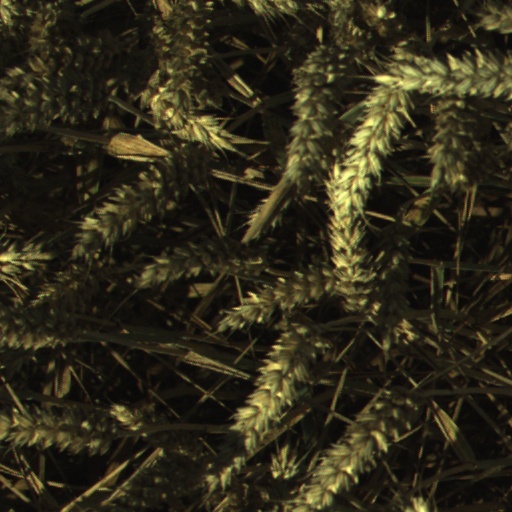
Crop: wheat